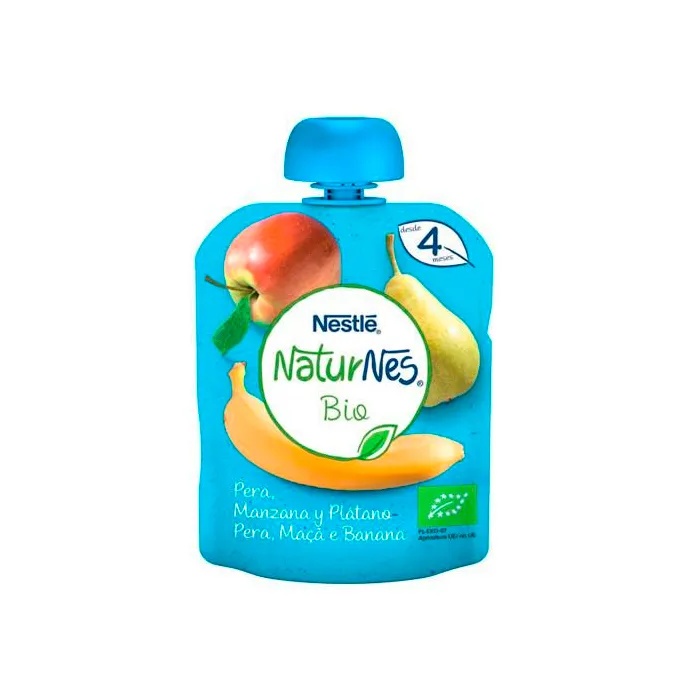
Nestlé Naturnes Bio 90g
Brand: Nestle
Category: Baby & Toddler > Nursing & Feeding > Baby & Toddler Food > Baby Food